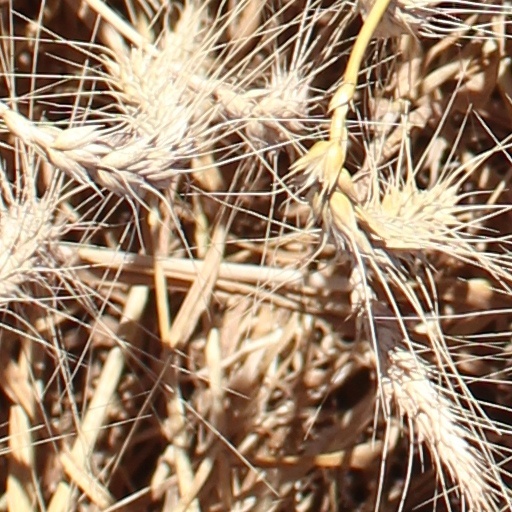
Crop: wheat